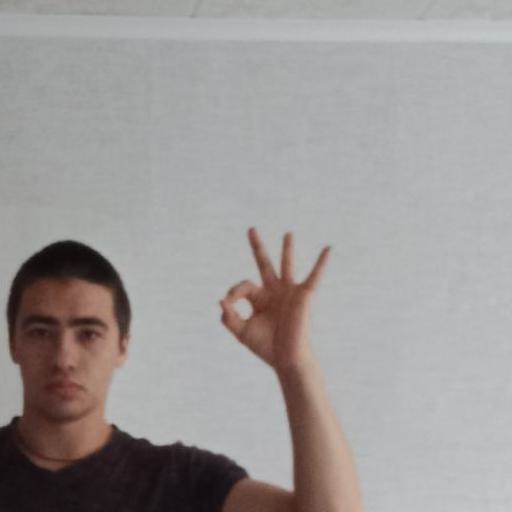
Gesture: ok